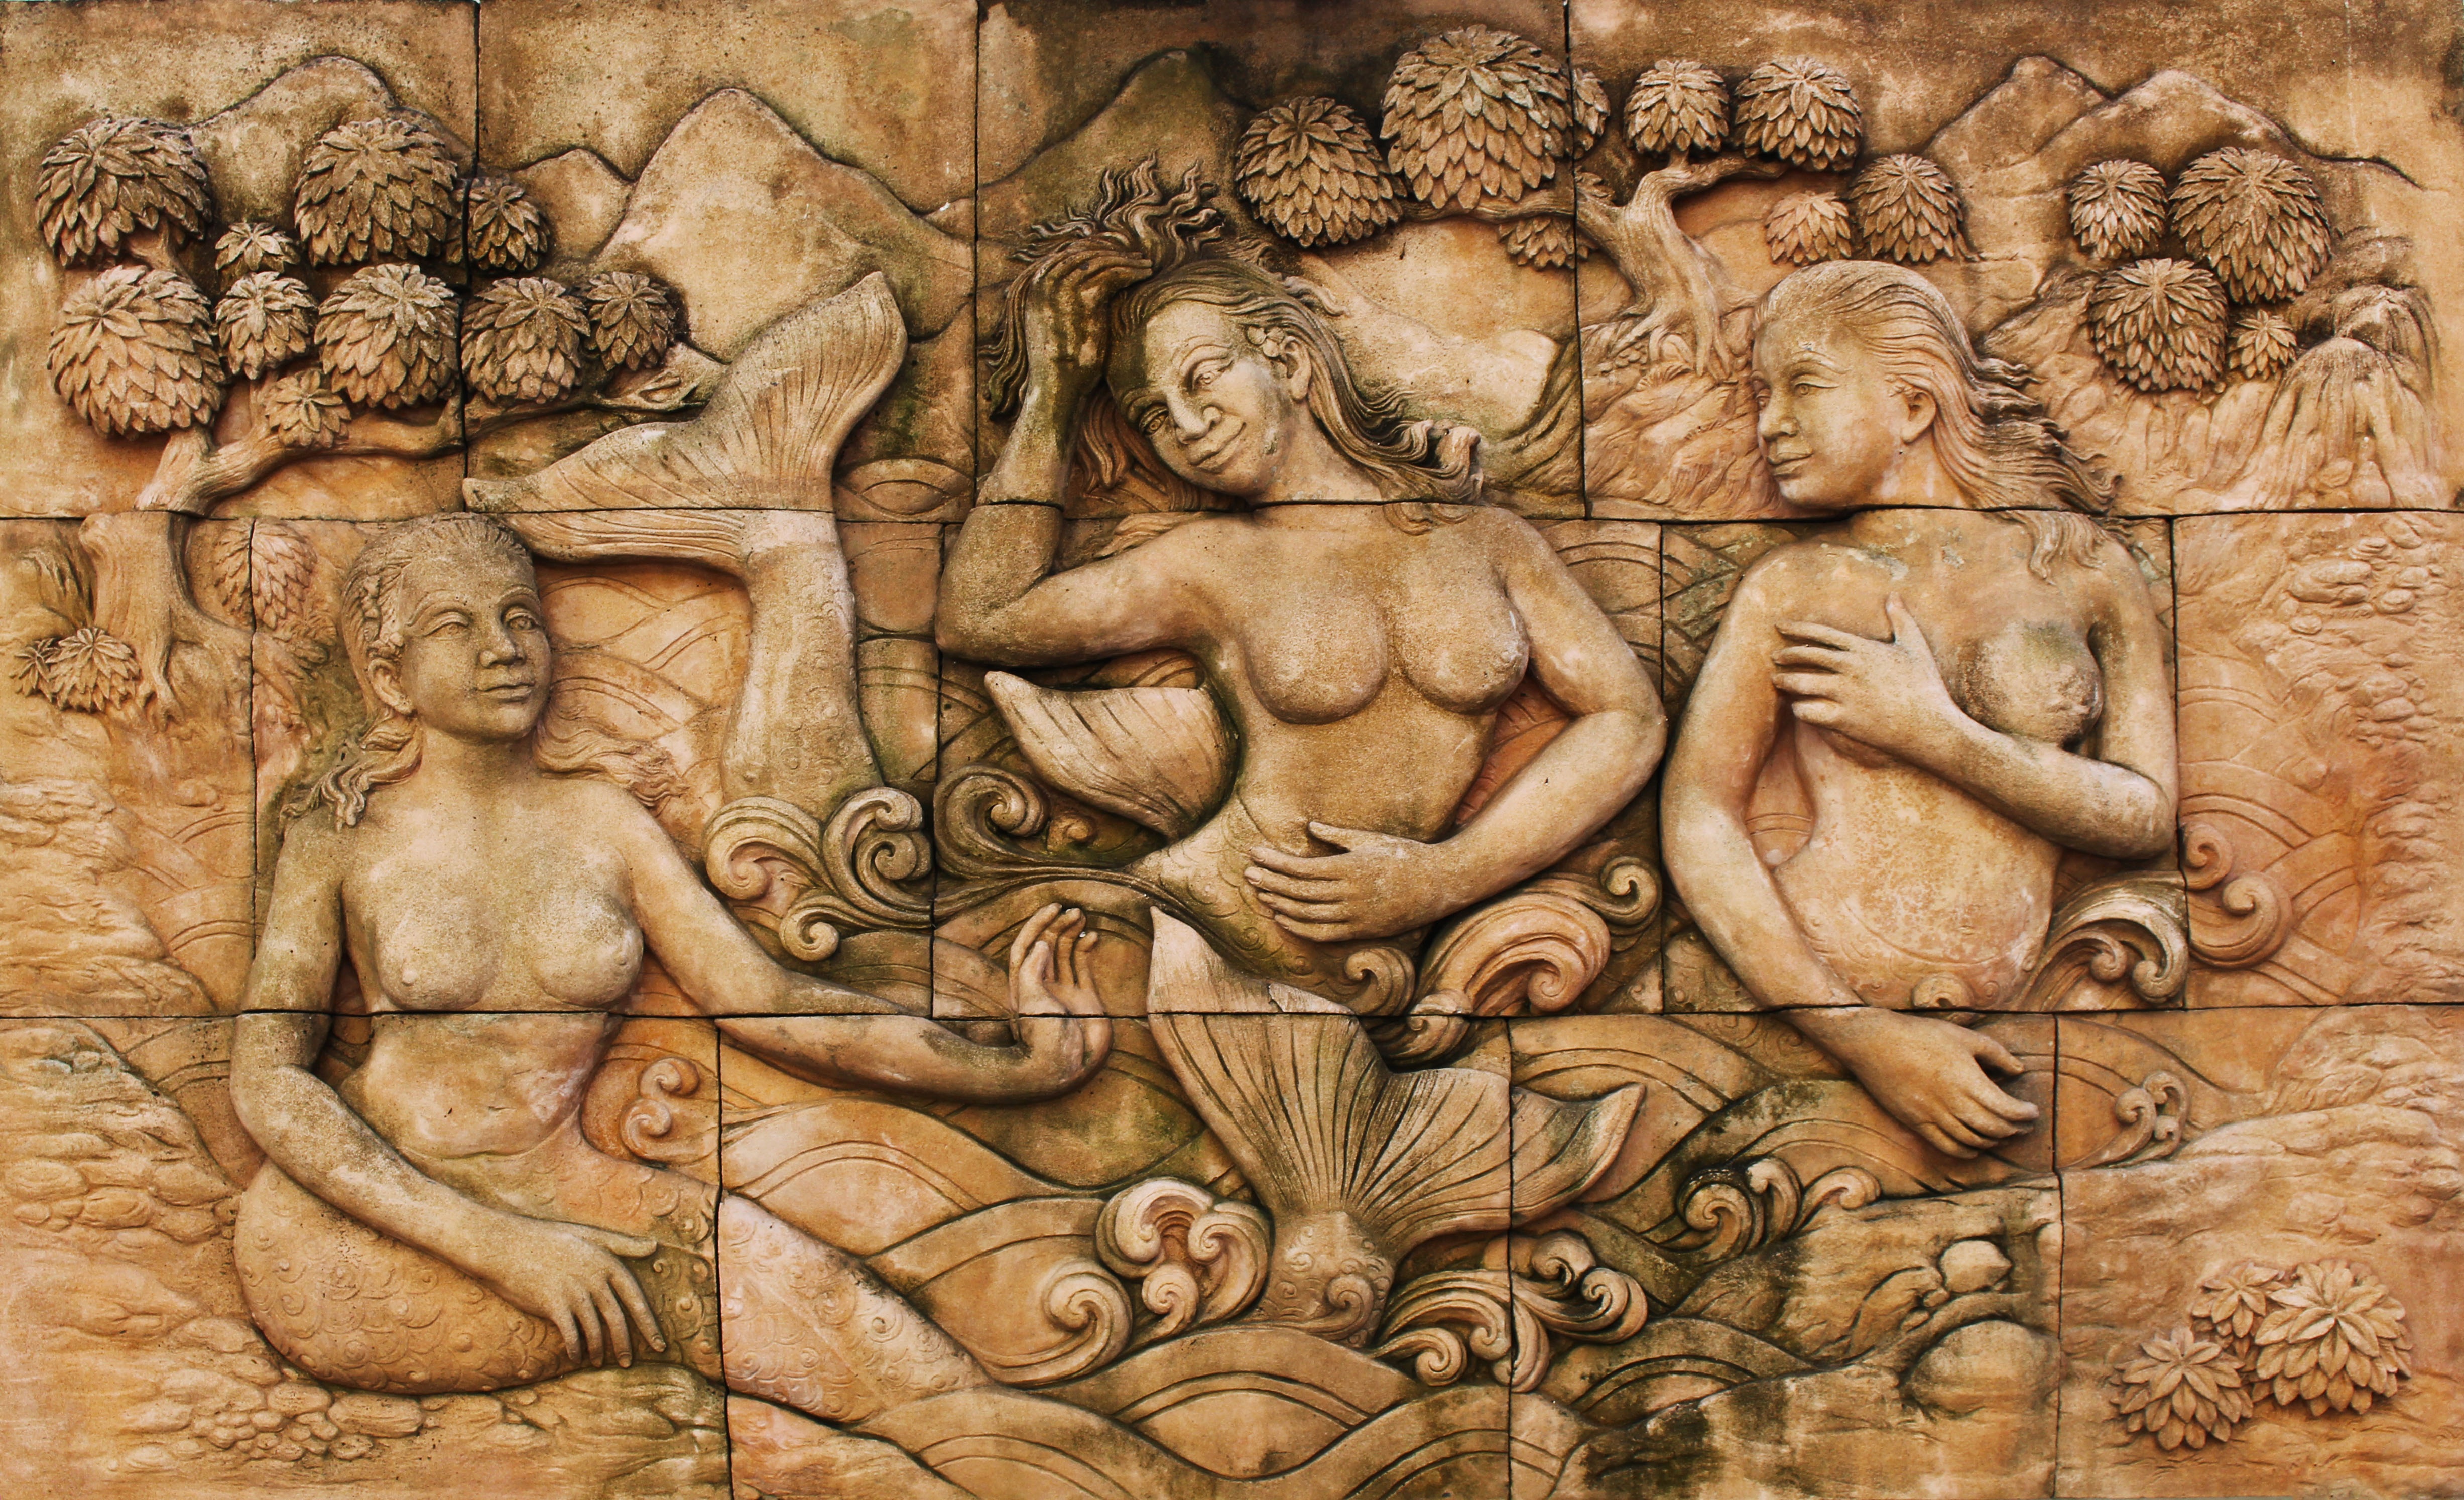
outdoor, architecture, group, people, woman, vintage, old, wall, stone, monument, female, statue, decoration, symbol, ancient, landmark, lady, sculpture, art, design, picture, culture, carving, relief, mythology, wall art, modern art, archaeological site, stone carving, bas relief, mermaids, ancient history, sculptural, wall plaque